Asiedu Nketia

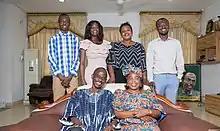
Hon Johnson Asiedu Nketiah with his wife and children

In 2017, Mr Asiedu Nketiah was elected as Vice President of Socialist International in absentia at Cartagena to succeed the former Prime Minister of Portugal and current UN Secretary-General, António Guterres. He was elected to serve under the current President of the Organization, George Papandreou, who doubles as the Prime Minister of Greece.